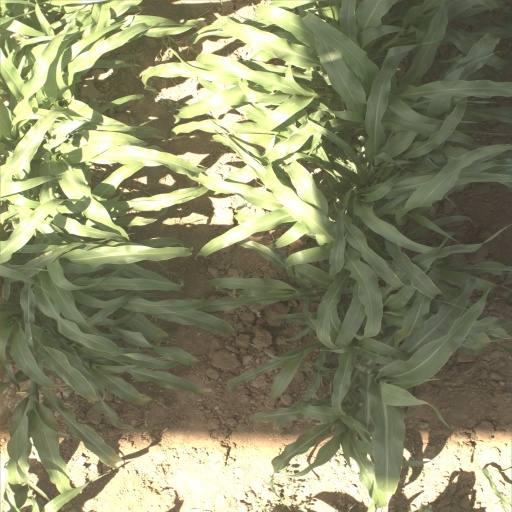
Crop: sorghum